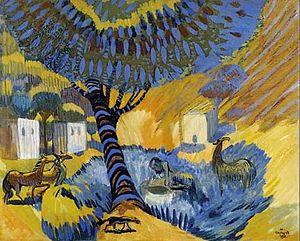
Martiros Sarian ou Saryan est un peintre arménien né en Russie. Il est souvent considéré comme le père de la peinture arménienne moderne.